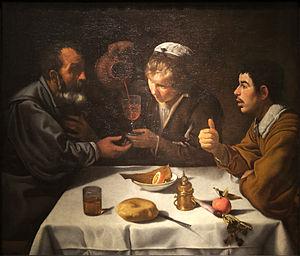
Déjeuner de paysan, Diego Vélasquez (c 1622). Musée des beaux-arts de Budapest N°3820. Acquis à Londres en 1908
Tres hombres a la mesa, est un tableau peint par Diego Vélasquez lors de sa première étape sévillane vers 1617-1618 et conservé au Musée de l'Ermitage de Saint-Pétersbourg. Il a appartenu à l'impératrice Catherine II et se trouvait à l'Ermitage déjà à la fin du XVIIIᵉ siècle, considéré comme une peinture flamande. Depuis 1895, il est attribué unanimement à Vélasquez.
Diego Rodríguez de Silva y Velázquez, dit Diego Velázquez, ou Diego Vélasquez en français, né puis baptisé à Séville le 6 juin 1599 et mort à Madrid le 6 août 1660, est un peintre baroque espagnol.
Le Déjeuner, également connu comme Déjeuner de paysans et Jeune fille avec deux hommes à table, est une huile sur toile attribuée à Vélasquez qui l'aurait peinte à Séville au début de sa carrière.